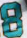
Number: 8